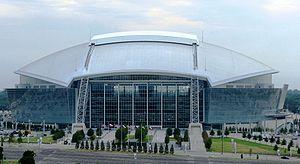
La Gold Cup 2011, disputée aux États-Unis, est la onzième édition de la Gold Cup et la vingt-et-unième coupe des nations de l'Amérique du Nord, d'Amérique centrale et des Caraïbes. Le gagnant est qualifié pour la Coupe des confédérations 2013 au Brésil.
Le World Football Challenge est un tournoi amical de football rassemblant des clubs d'Europe et d'Amérique du Nord, et qui a eu lieu en juillet et août 2011. Chaque équipe rencontre trois autres équipes une fois. Tous les matchs ont lieu sur terrain neutre, dans différents stades des États-Unis et du Canada. Le Real Madrid remporte le tournoi.
Le AT&T Stadium, anciennement Cowboys Stadium, est un stade de football américain situé près du Rangers Ballpark in Arlington à Arlington, dans la banlieue ouest de Dallas, au Texas. Ce stade appartient à la ville d'Arlington. L'AT&T Stadium a été achevé le 27 mai 2009. L'installation peut également être utilisée pour une variété d'autres activités en dehors de son but principal, tels que les concerts, les matchs de basket-ball, le football universitaire et lycéen, les concours de football de l'école secondaire, les matchs de football et des courses de superross.